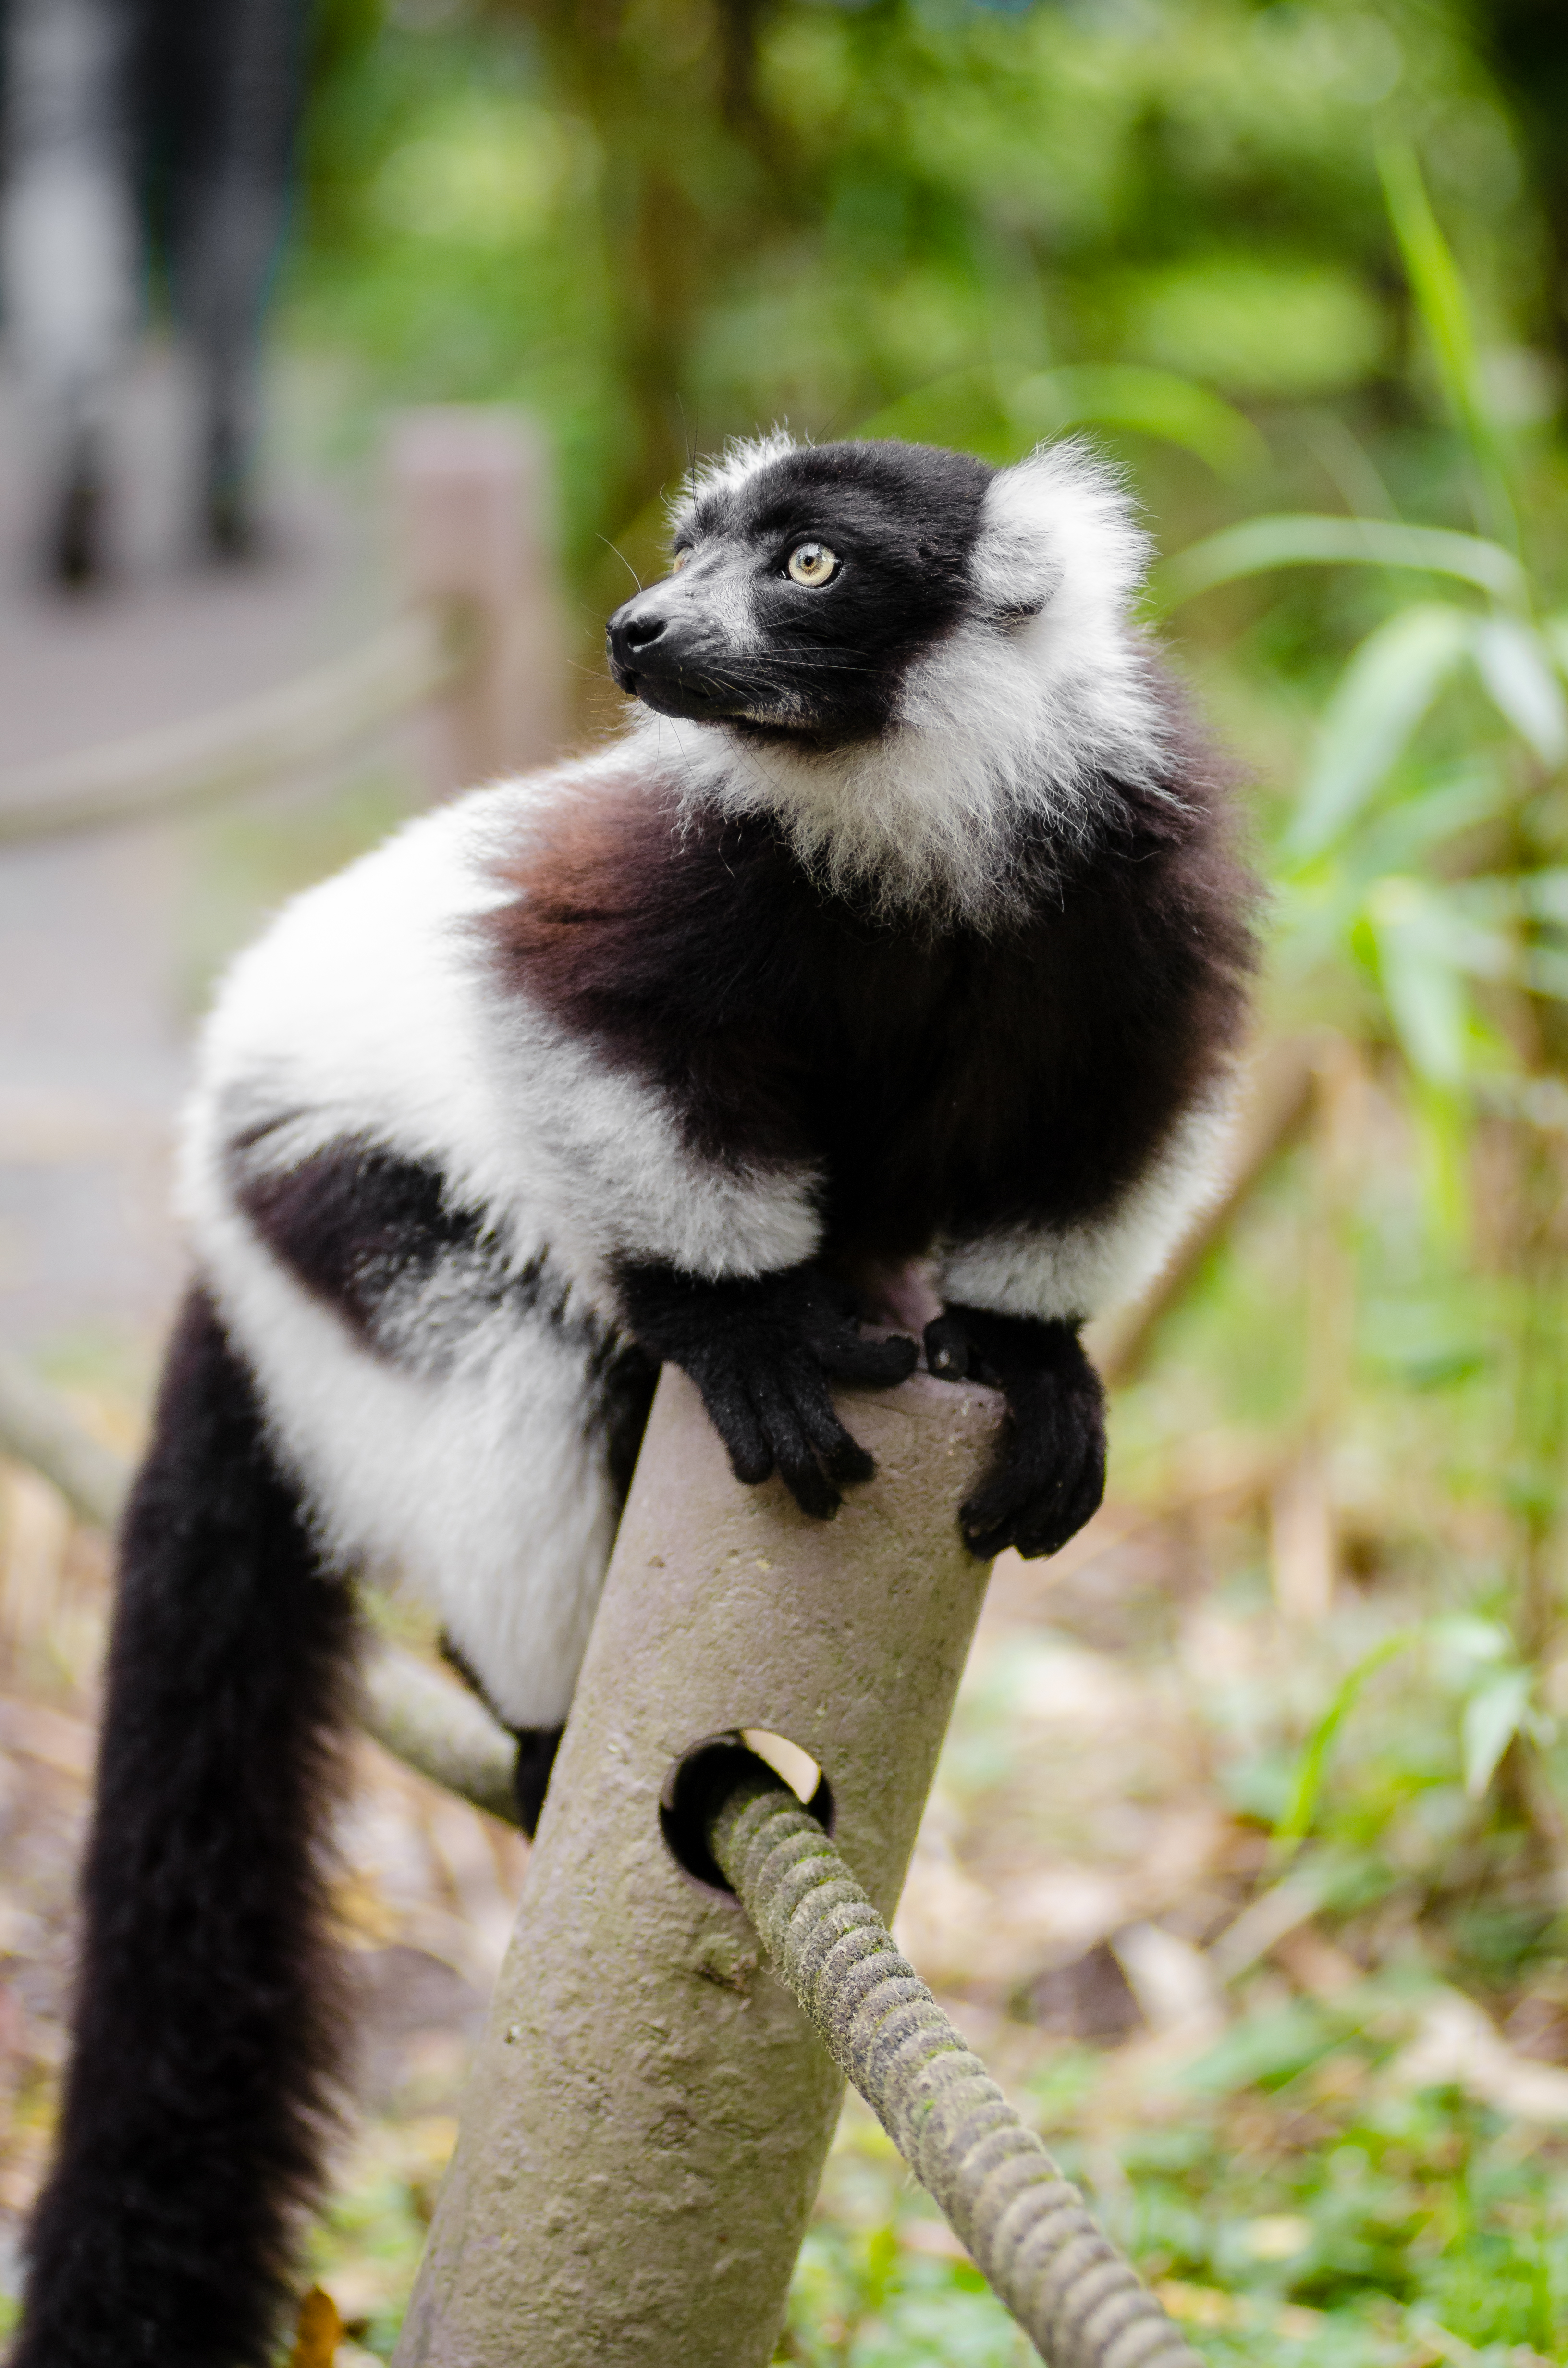
animal, wildlife, zoo, mammal, fauna, primate, madagascar, vertebrate, lemur, old world monkey, new world monkey